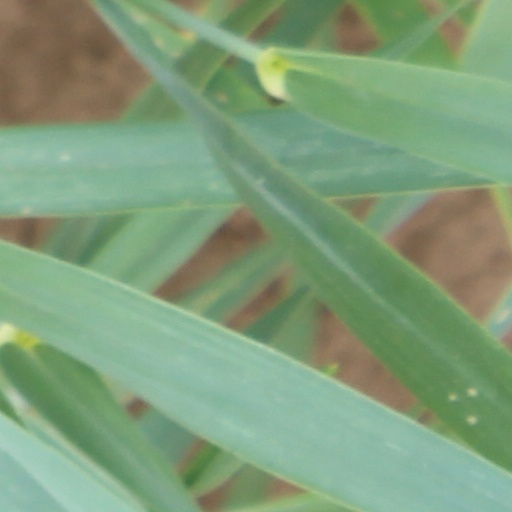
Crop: wheat